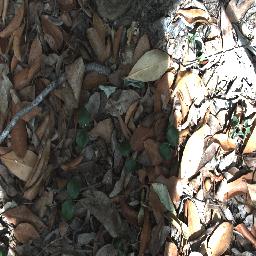
Label: negative